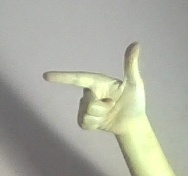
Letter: yaa